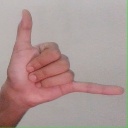
अक्षर: द